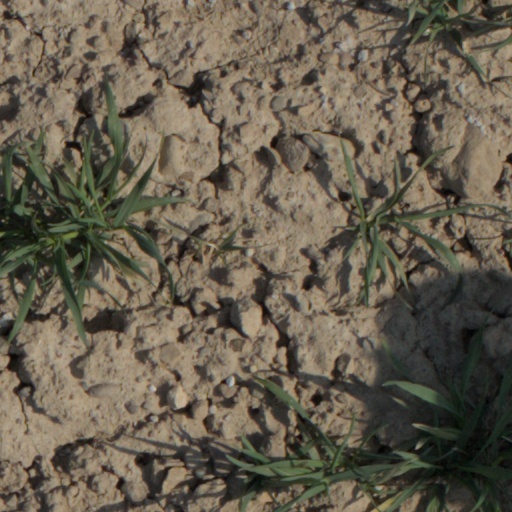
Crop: wheat